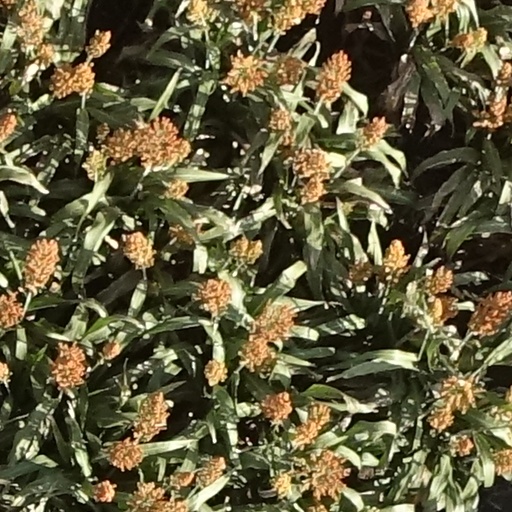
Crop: sorghum